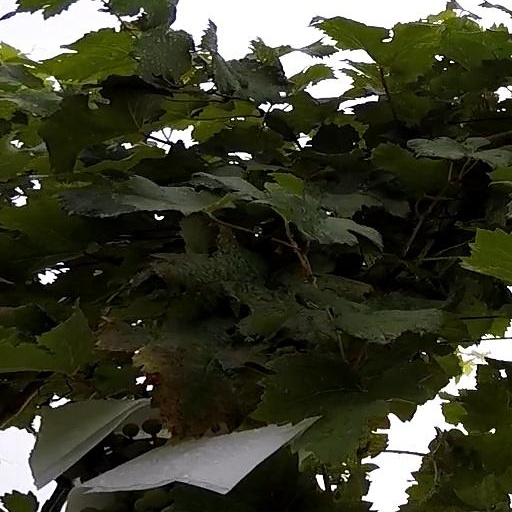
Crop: grape